Los Peñasquitos Canyon Preserve

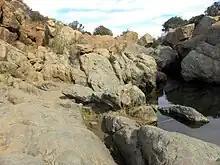
Waterfalls in Los Peñasquitos Canyon Preserve.

Los Peñasquitos Canyon Preserve is an urban park in San Diego, California. Stretching approximately , the park encompasses some of both Peñasquitos and Lopez canyons, and is one of the largest urban parks in the United States. The preserve is jointly owned and administered by the City of San Diego and the County of San Diego.